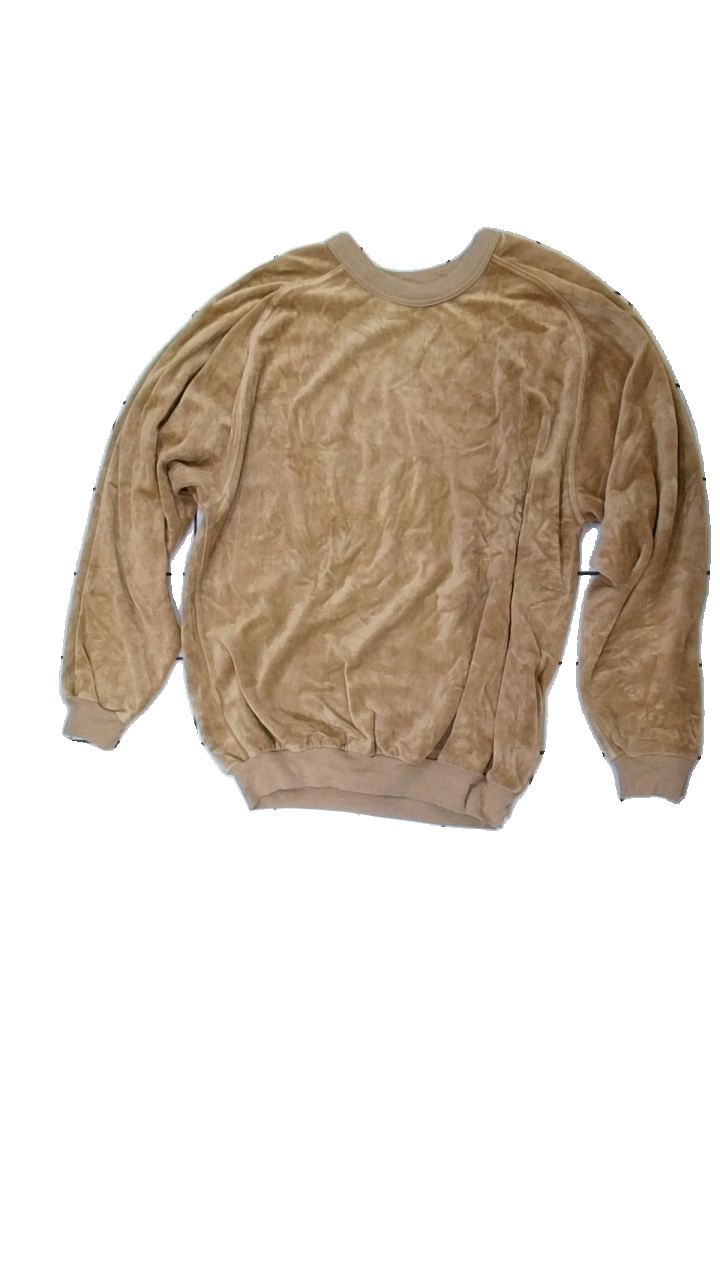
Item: Top (Ladies)
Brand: Missing
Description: brun sammets tröja med noppriga muffar
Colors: Brown
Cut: Regular
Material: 67% cotton 33% viscose
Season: All
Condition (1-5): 3
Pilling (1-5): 2
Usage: Export
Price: <50